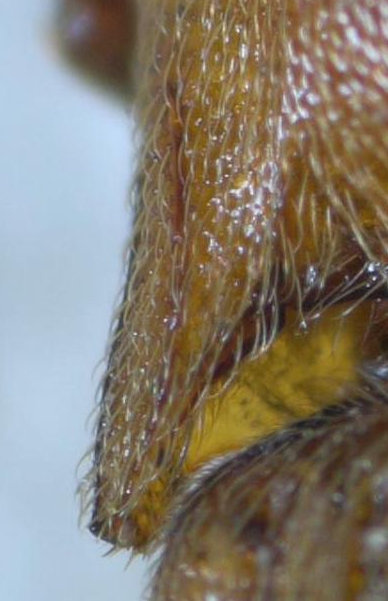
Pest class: clickbeetles_wireworms